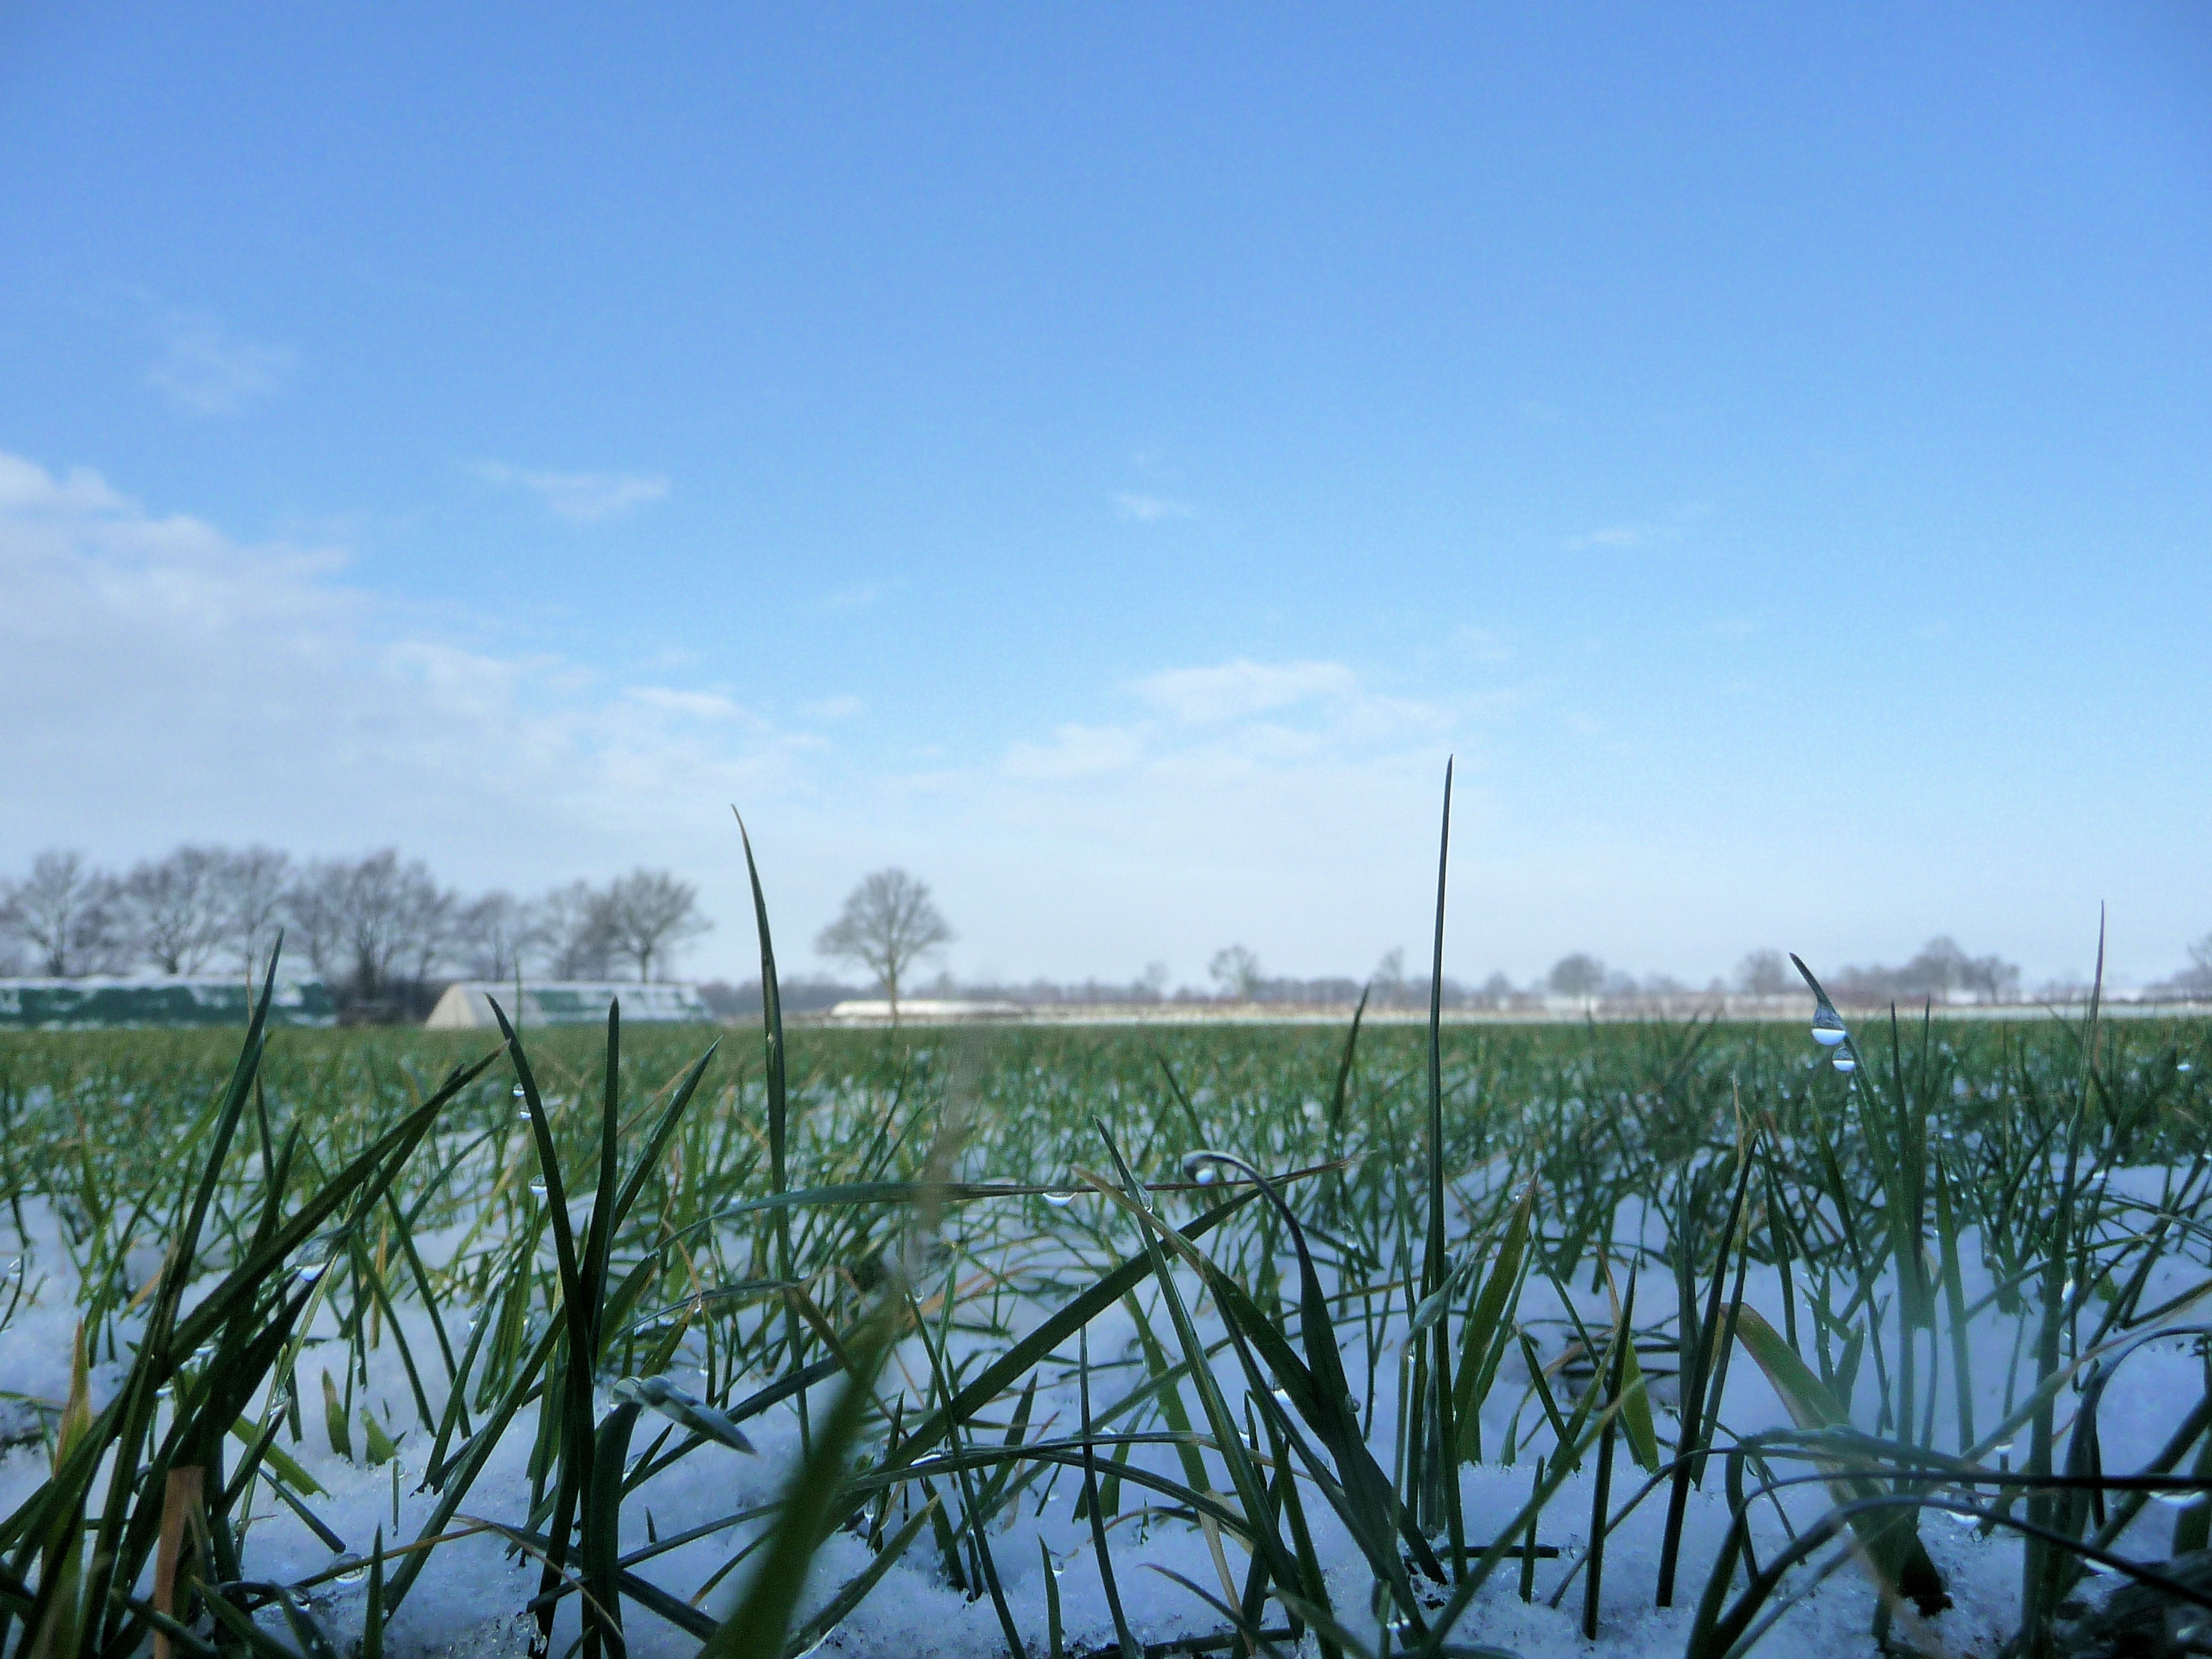
landscape, tree, nature, grass, marsh, snow, cold, winter, sky, field, prairie, wind, agriculture, wetland, habitat, wintry, ecosystem, grasses, natural environment, grass family